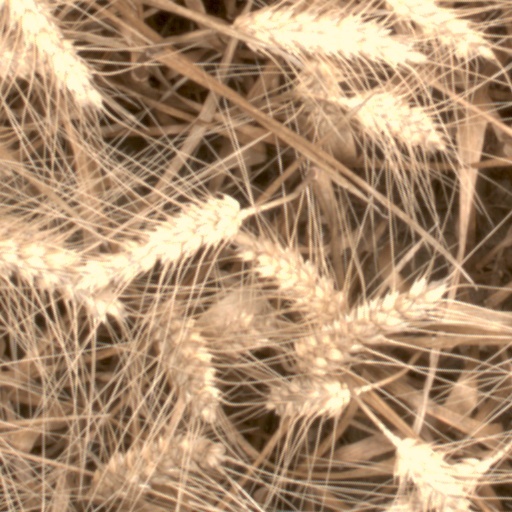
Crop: wheat